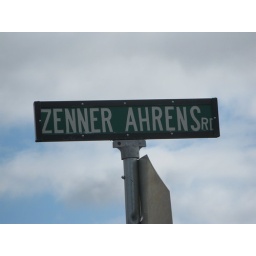
134 14 mile bike ride outside Kerrville Texas , Stop sign at 7 Mile Turn around point